List of Bowling Green State University buildings

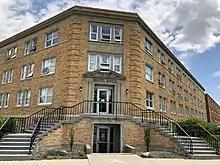
Kohl Hall

Built in 1939, it was the first Men's dormitory on campus. It was used as housing for members of the V-12 Navy College Training Program during World War II, and an annex was added to expand capacity in 1964. The hall continues to operate as a Co-Ed residence hall as of 2019.